20 Years Queer

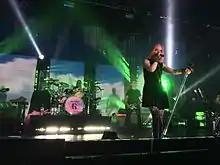
Garbage perform "As Heaven Is Wide" at Manchester Academy. Shirley Manson quoted lines from the Lord's Prayer during the song outro.

Around 15 minutes before showtime, a large white curtain dropped down in front of the stage. The live show was preceded by an introductory video compiled from footage of Garbage on their first tour and pop cultural moments of the era, sound-tracked by the bands largely-instrumental B-side "Alien Sex Fiend". The video was projected onto the curtain, which the band performed "Subhuman" behind, lit up in silhouette; the curtain dropped to the floor as soon as "Supervixen" began.